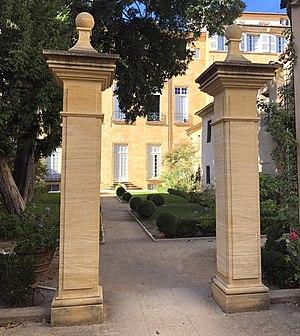
cour interieure de l'hotel Arlatan Llauris
L'hôtel d'Arlatan est un hôtel particulier situé au nᵒ 24 de la rue de l'Opéra, à Aix-en-Provence.